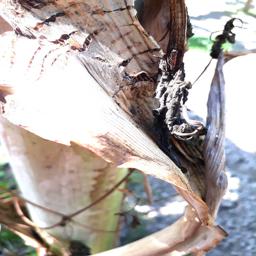
Label: BACTERIAL SOFT ROT